Bartram Springs, Florida

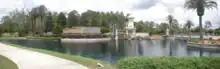
West side of main entrance to Bartram Springs

Bartram Springs is a master-planned residential community located in Jacksonville, Florida. It resides on the Duval County and St. Johns County line.